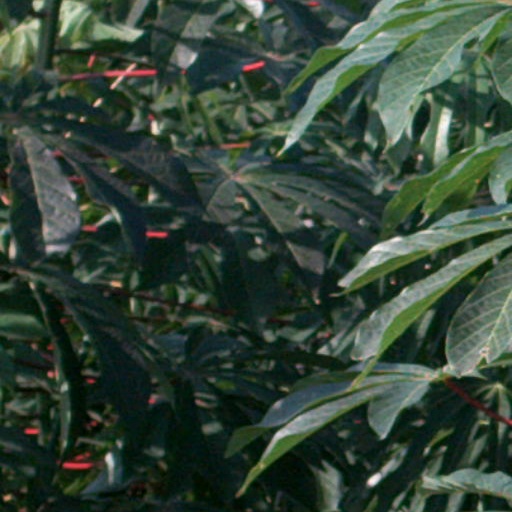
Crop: cassava